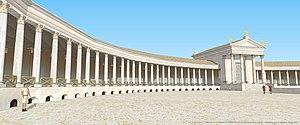
Proposition de restitution de la colonnade demi-circulaire de l'antique Cologne
Cologne est la plus ancienne des grandes villes d'Allemagne.